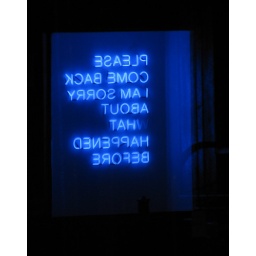
Tim Etchells: Neon Signs , reflected in a shop window across the street